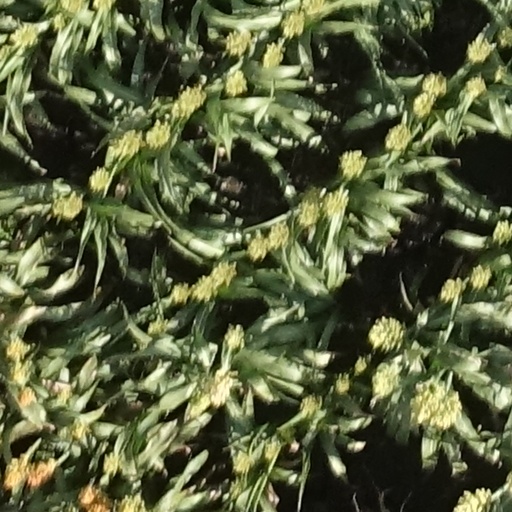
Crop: sorghum